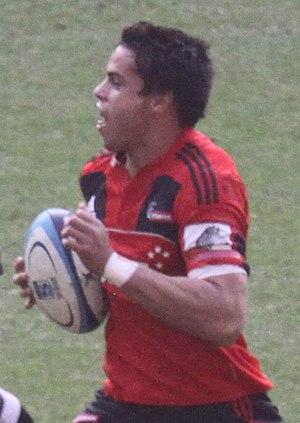
La liste des joueurs sélectionnés en équipe d'Écosse de rugby à XV comprend 1 108 joueurs au 8 février 2020, le dernier étant Nick Haining, retenu pour la première fois en équipe nationale le 1ᵉʳ février 2020 contre l'Irlande. Le premier Écossais sélectionné est John Arthur le 27 mars 1871 contre l'Angleterre. L'ordre établi prend en compte la date de la première sélection, puis la qualité de titulaire ou remplaçant et enfin l'ordre alphabétique.
Sean Daniel Maitland, né le 14 septembre 1988 à Tokoroa, est un joueur international écossais de rugby à XV évoluant au poste d'ailier ou d'arrière. Il joue en Premiership au sein du club des Saracens depuis 2016, ainsi qu'en équipe d'Écosse depuis 2013.